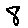
Label: 8